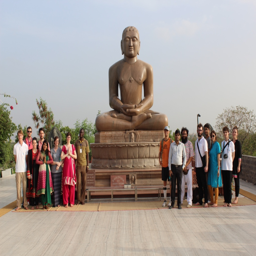
the attendees with a statue of the 24th teacher of religion